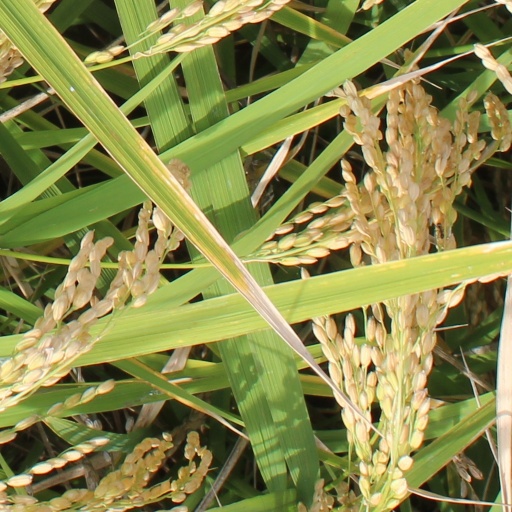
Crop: rice